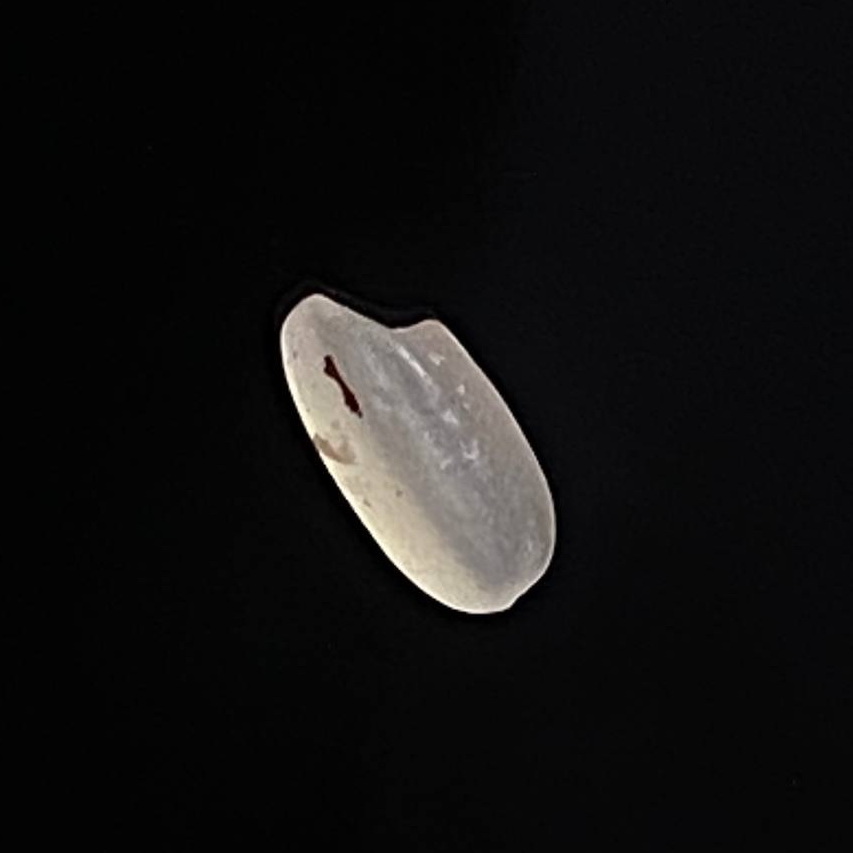
Rice variety: Bashful